Adi Altschuler

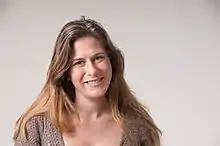

Adi Altschuler (born 23 November 1986) is an educator and a social entrepreneur. She is the founder of the "Krembo Wings" youth movement – Israel's "first movement for youths with and without special needs". She is the founder of "Memories@Home", an alternative gathering on Yom HaShoah (Holocaust Memorial day). She formerly led "Google for education, Israel" where she would advise teachers on the use of IT. With the goal of transforming Israel's education system, Adi left Google to found "Inclu-Inclusive Schools". Inclu is a nonprofit that promotes inclusive education in Israel through a network of public inclusive schools.